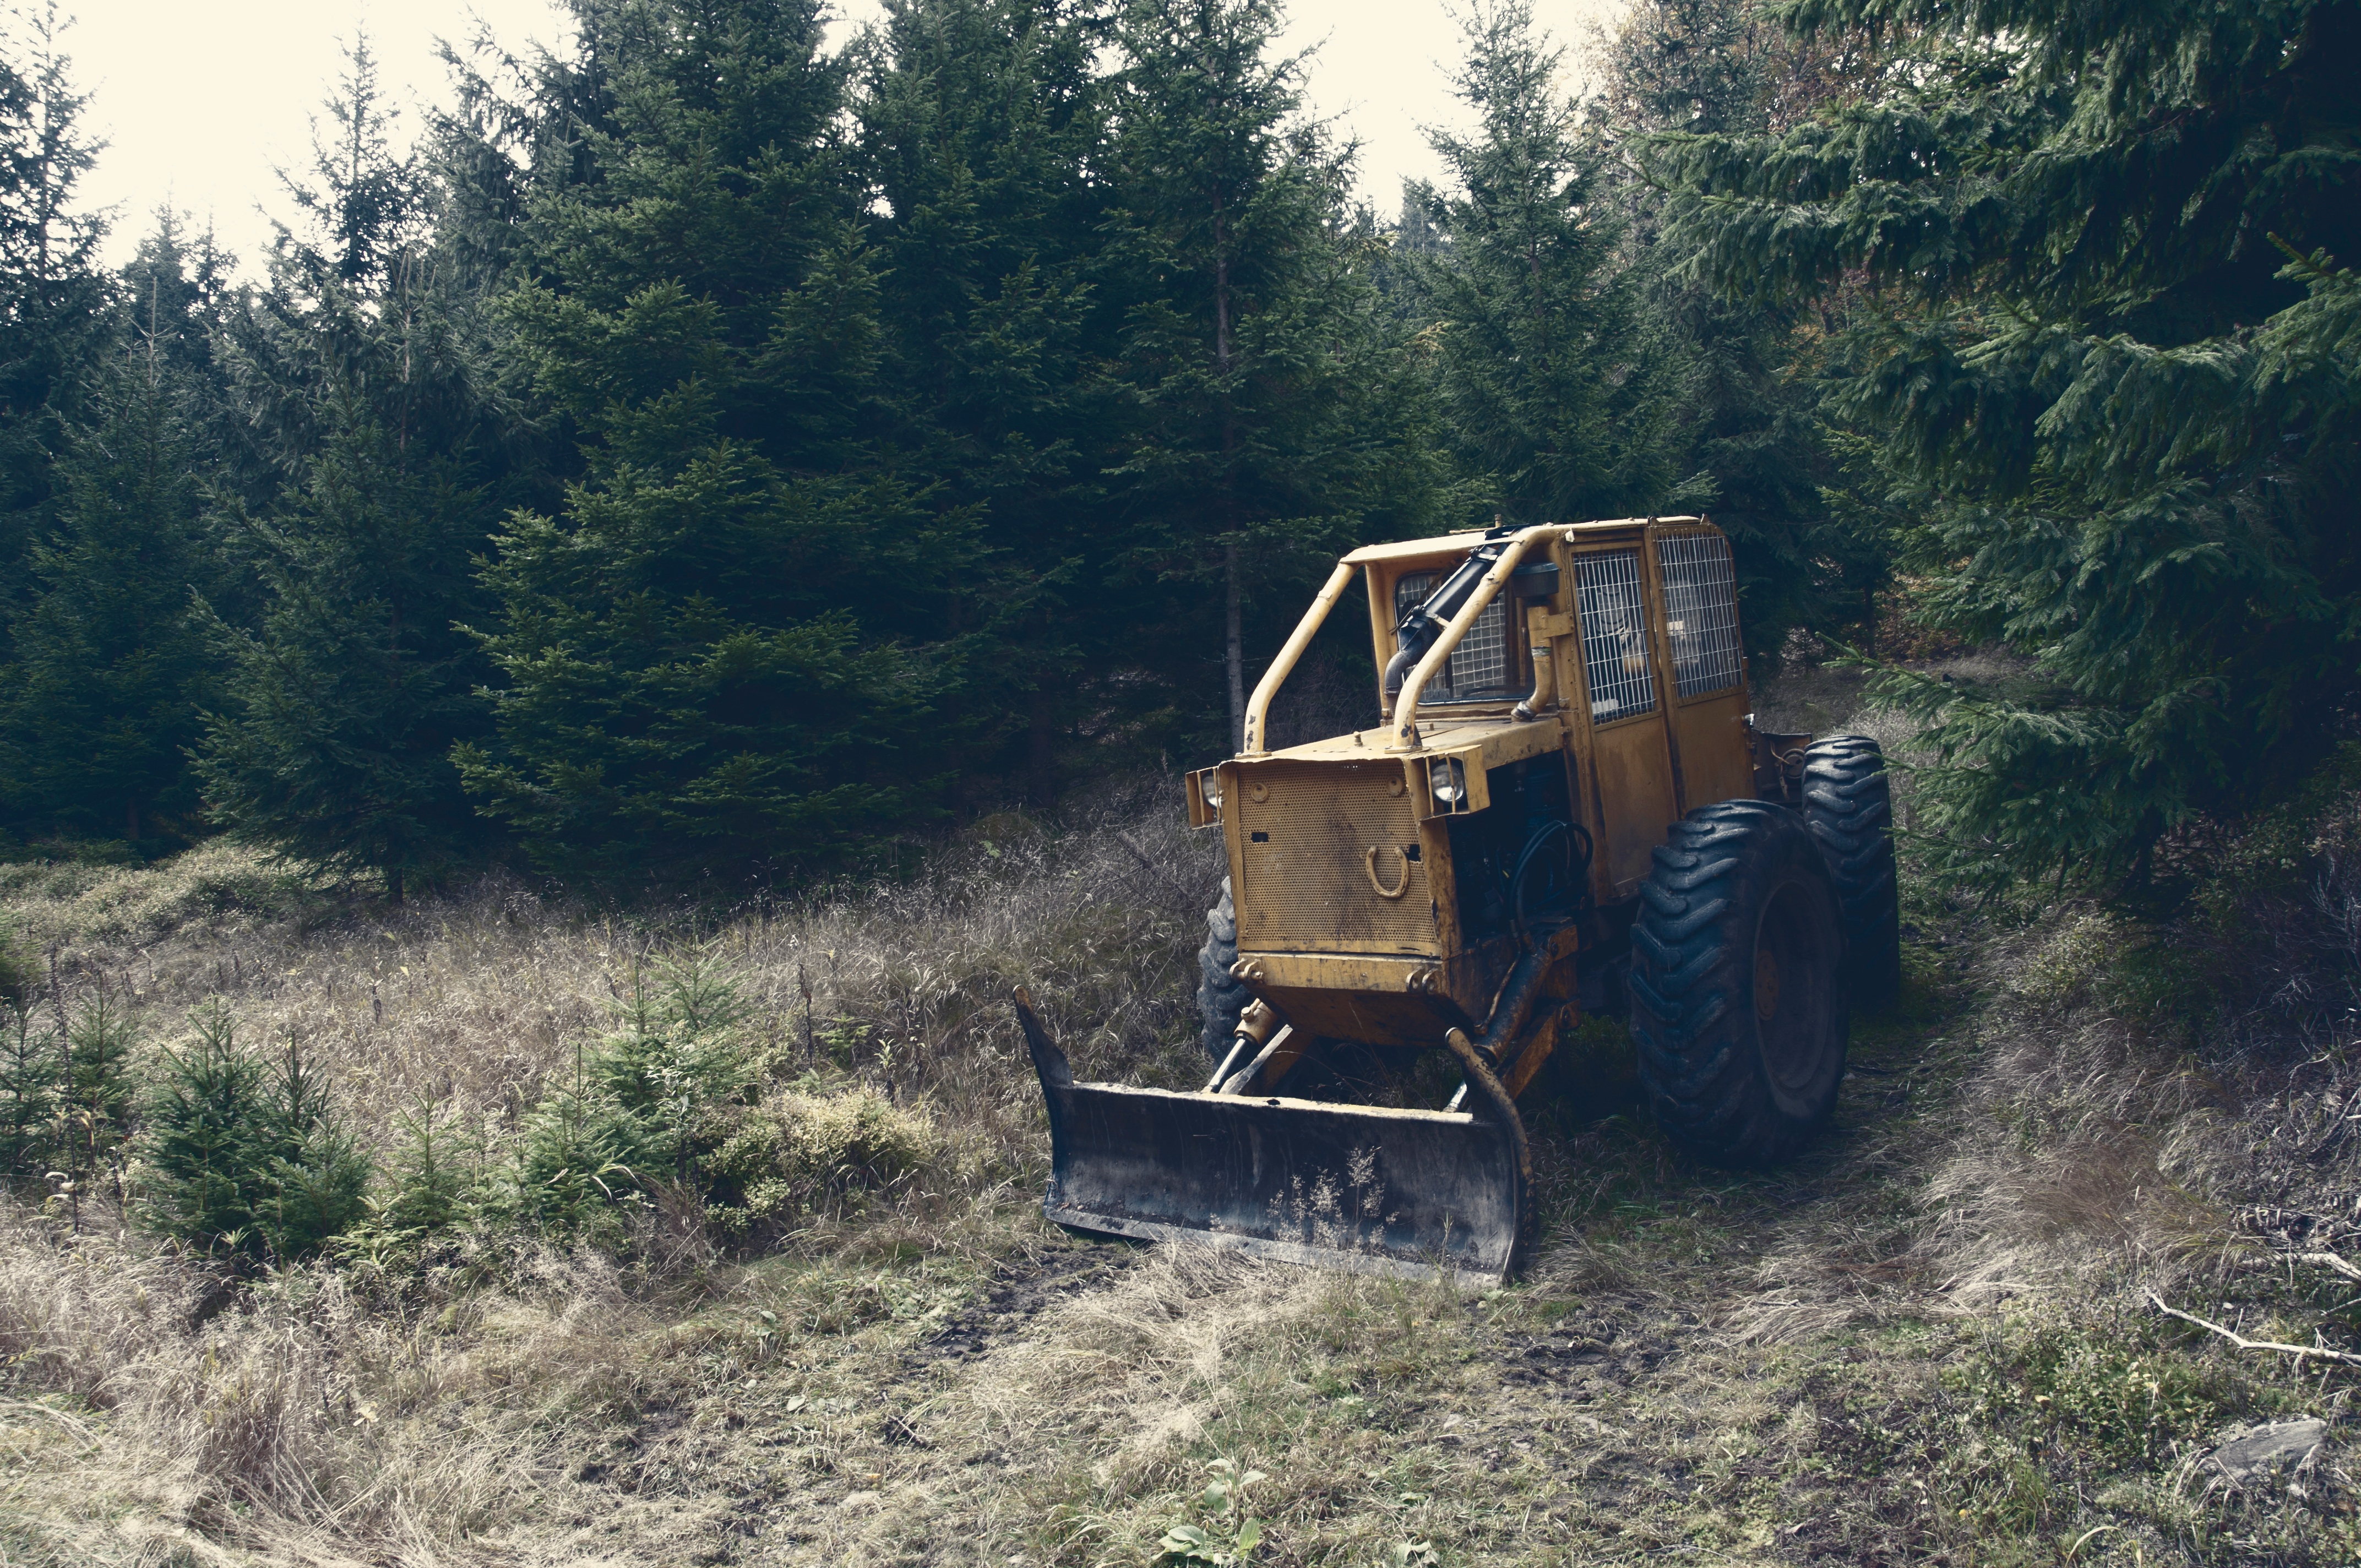
tree, forest, grass, wilderness, plant, trail, tractor, field, construction, vehicle, soil, agriculture, waterway, bulldozer, landscaping, habitat, rural area, natural environment, off roading